Gaming Instinct

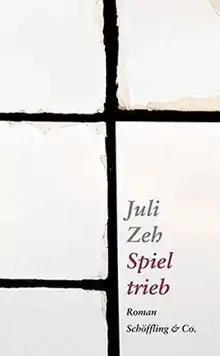
First edition

Gaming Instinct is a 2004 novel by the German writer Juli Zeh. The story is set in a private high school in Bonn. Intellectually precocious girl Ada and new classmate Alef band together through their mutual interest in Game theory and apply it by blackmailing a teacher into a sexual relationship with her.